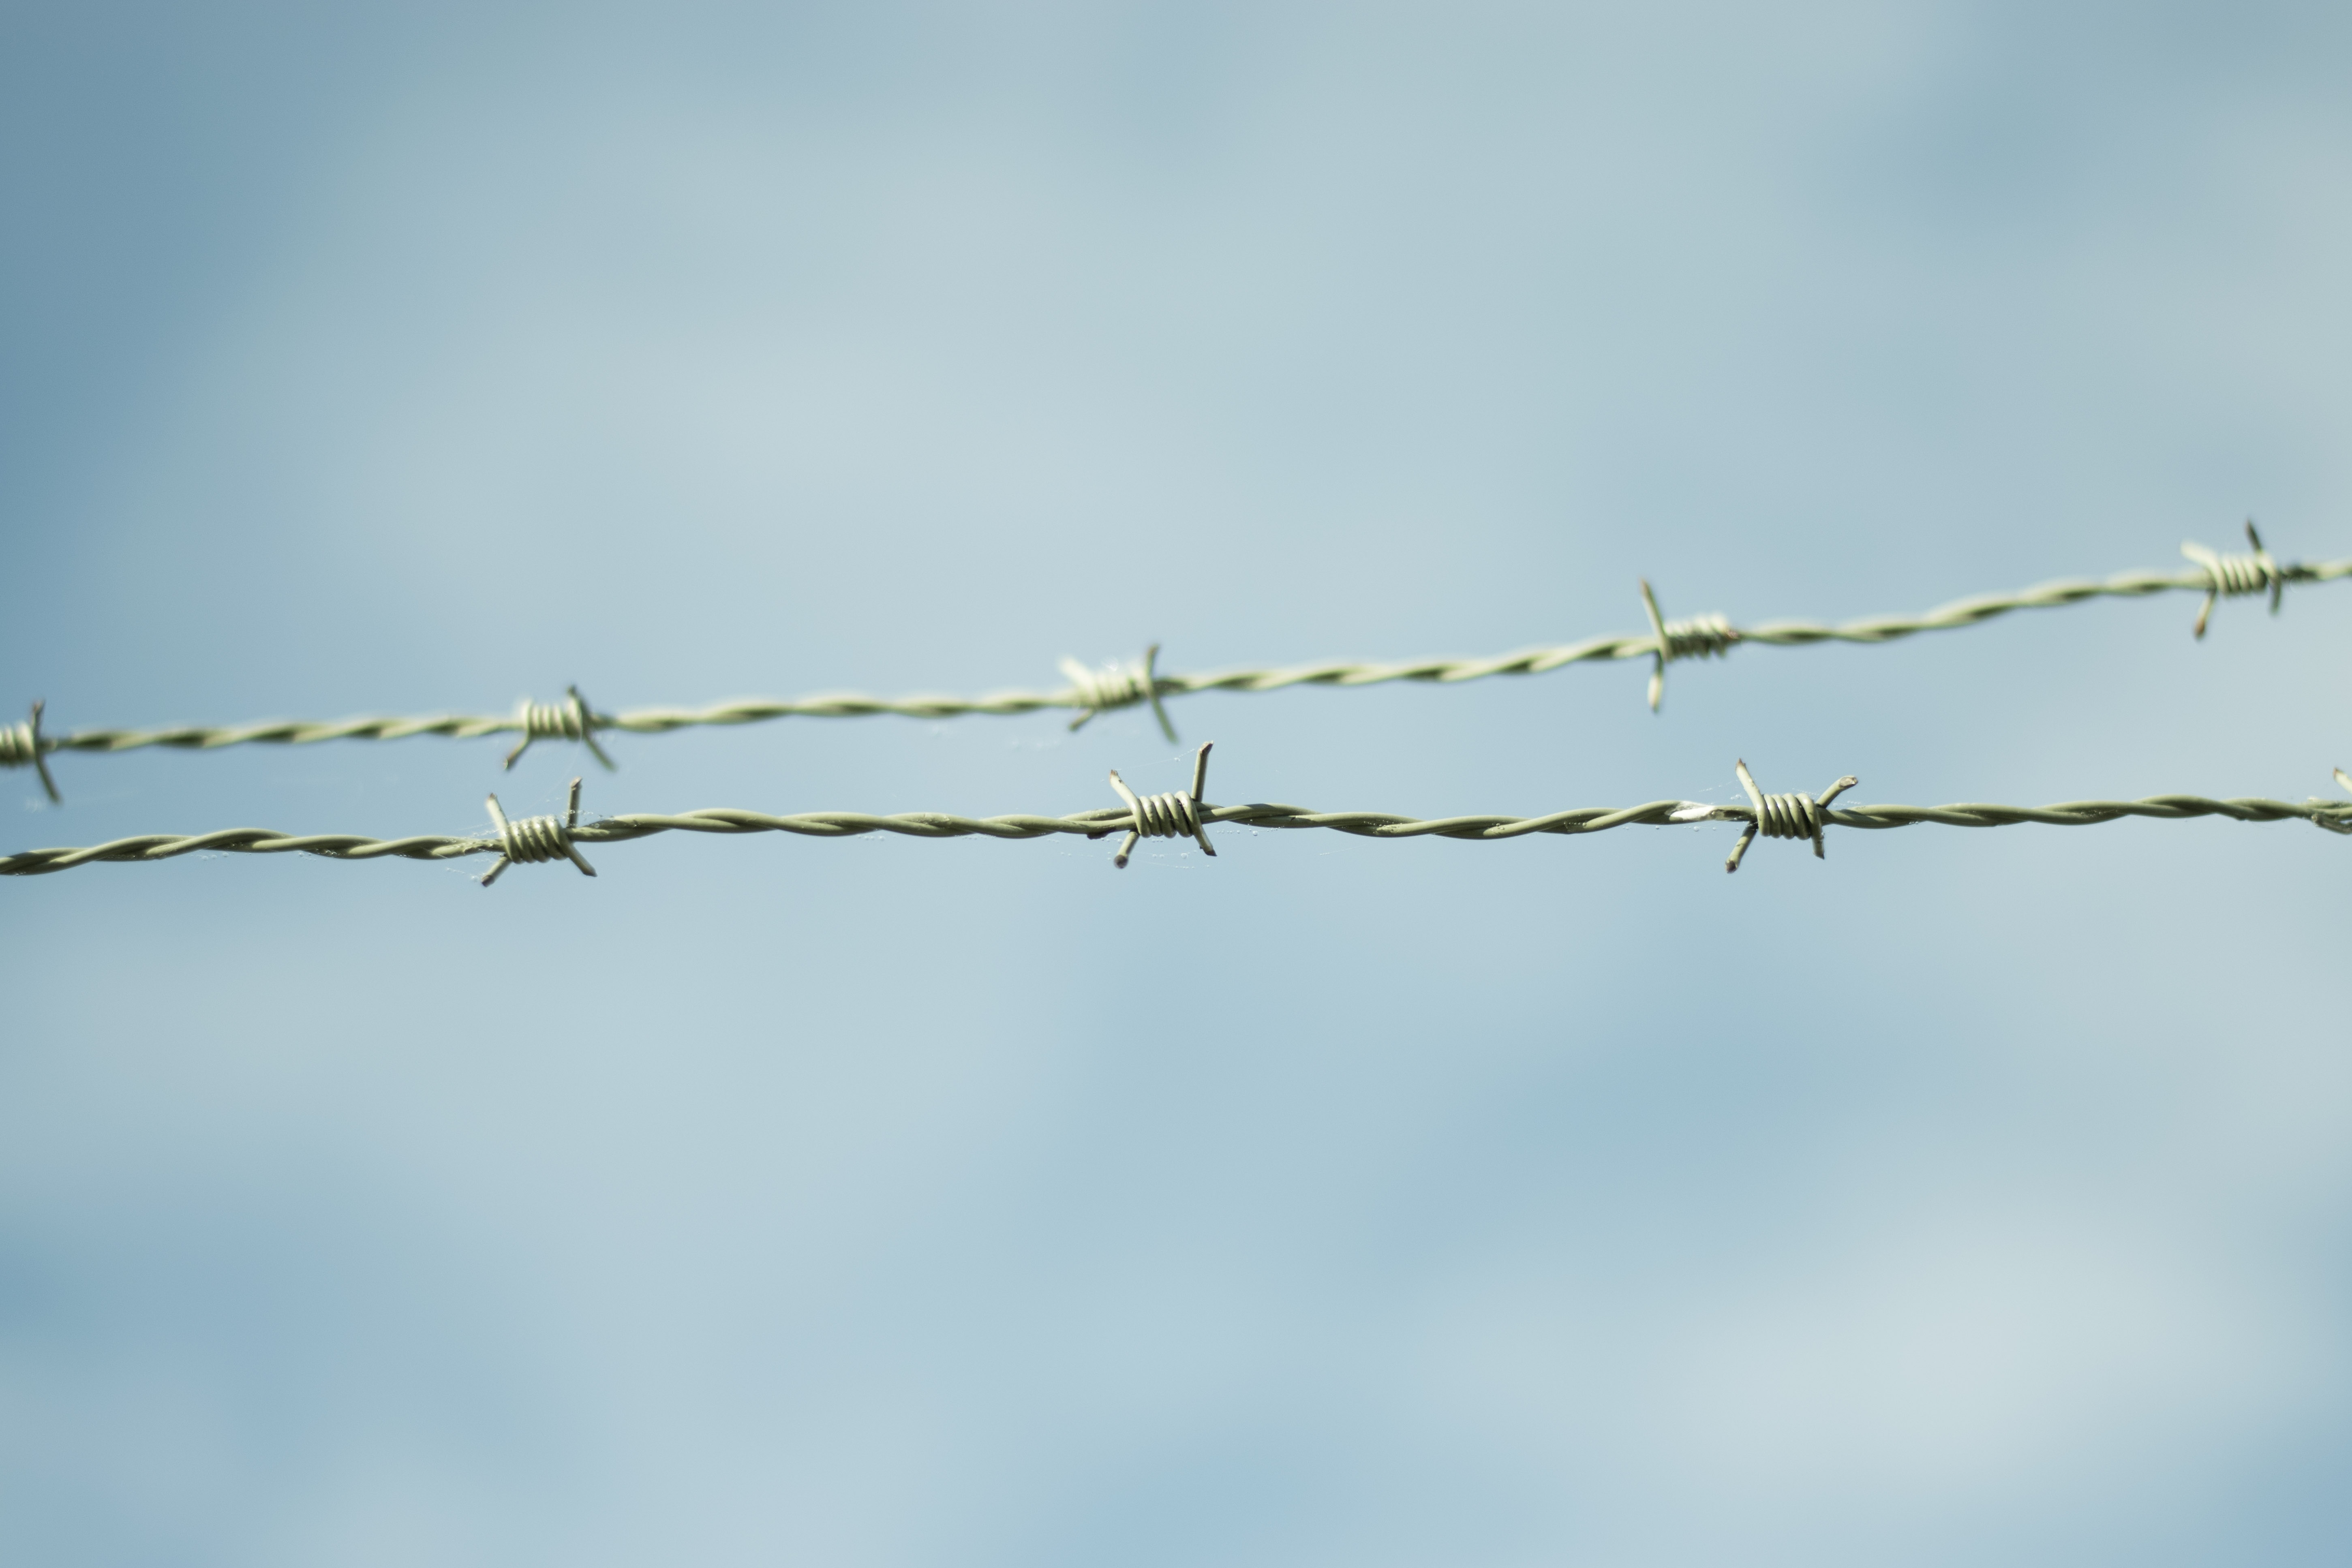
branch, fence, barbed wire, plant, sky, flower, line, blue, twig, himmel, plant stem, outdoor structure, wire fencing, home fencing